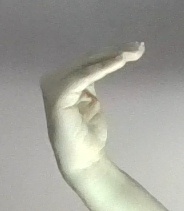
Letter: haa